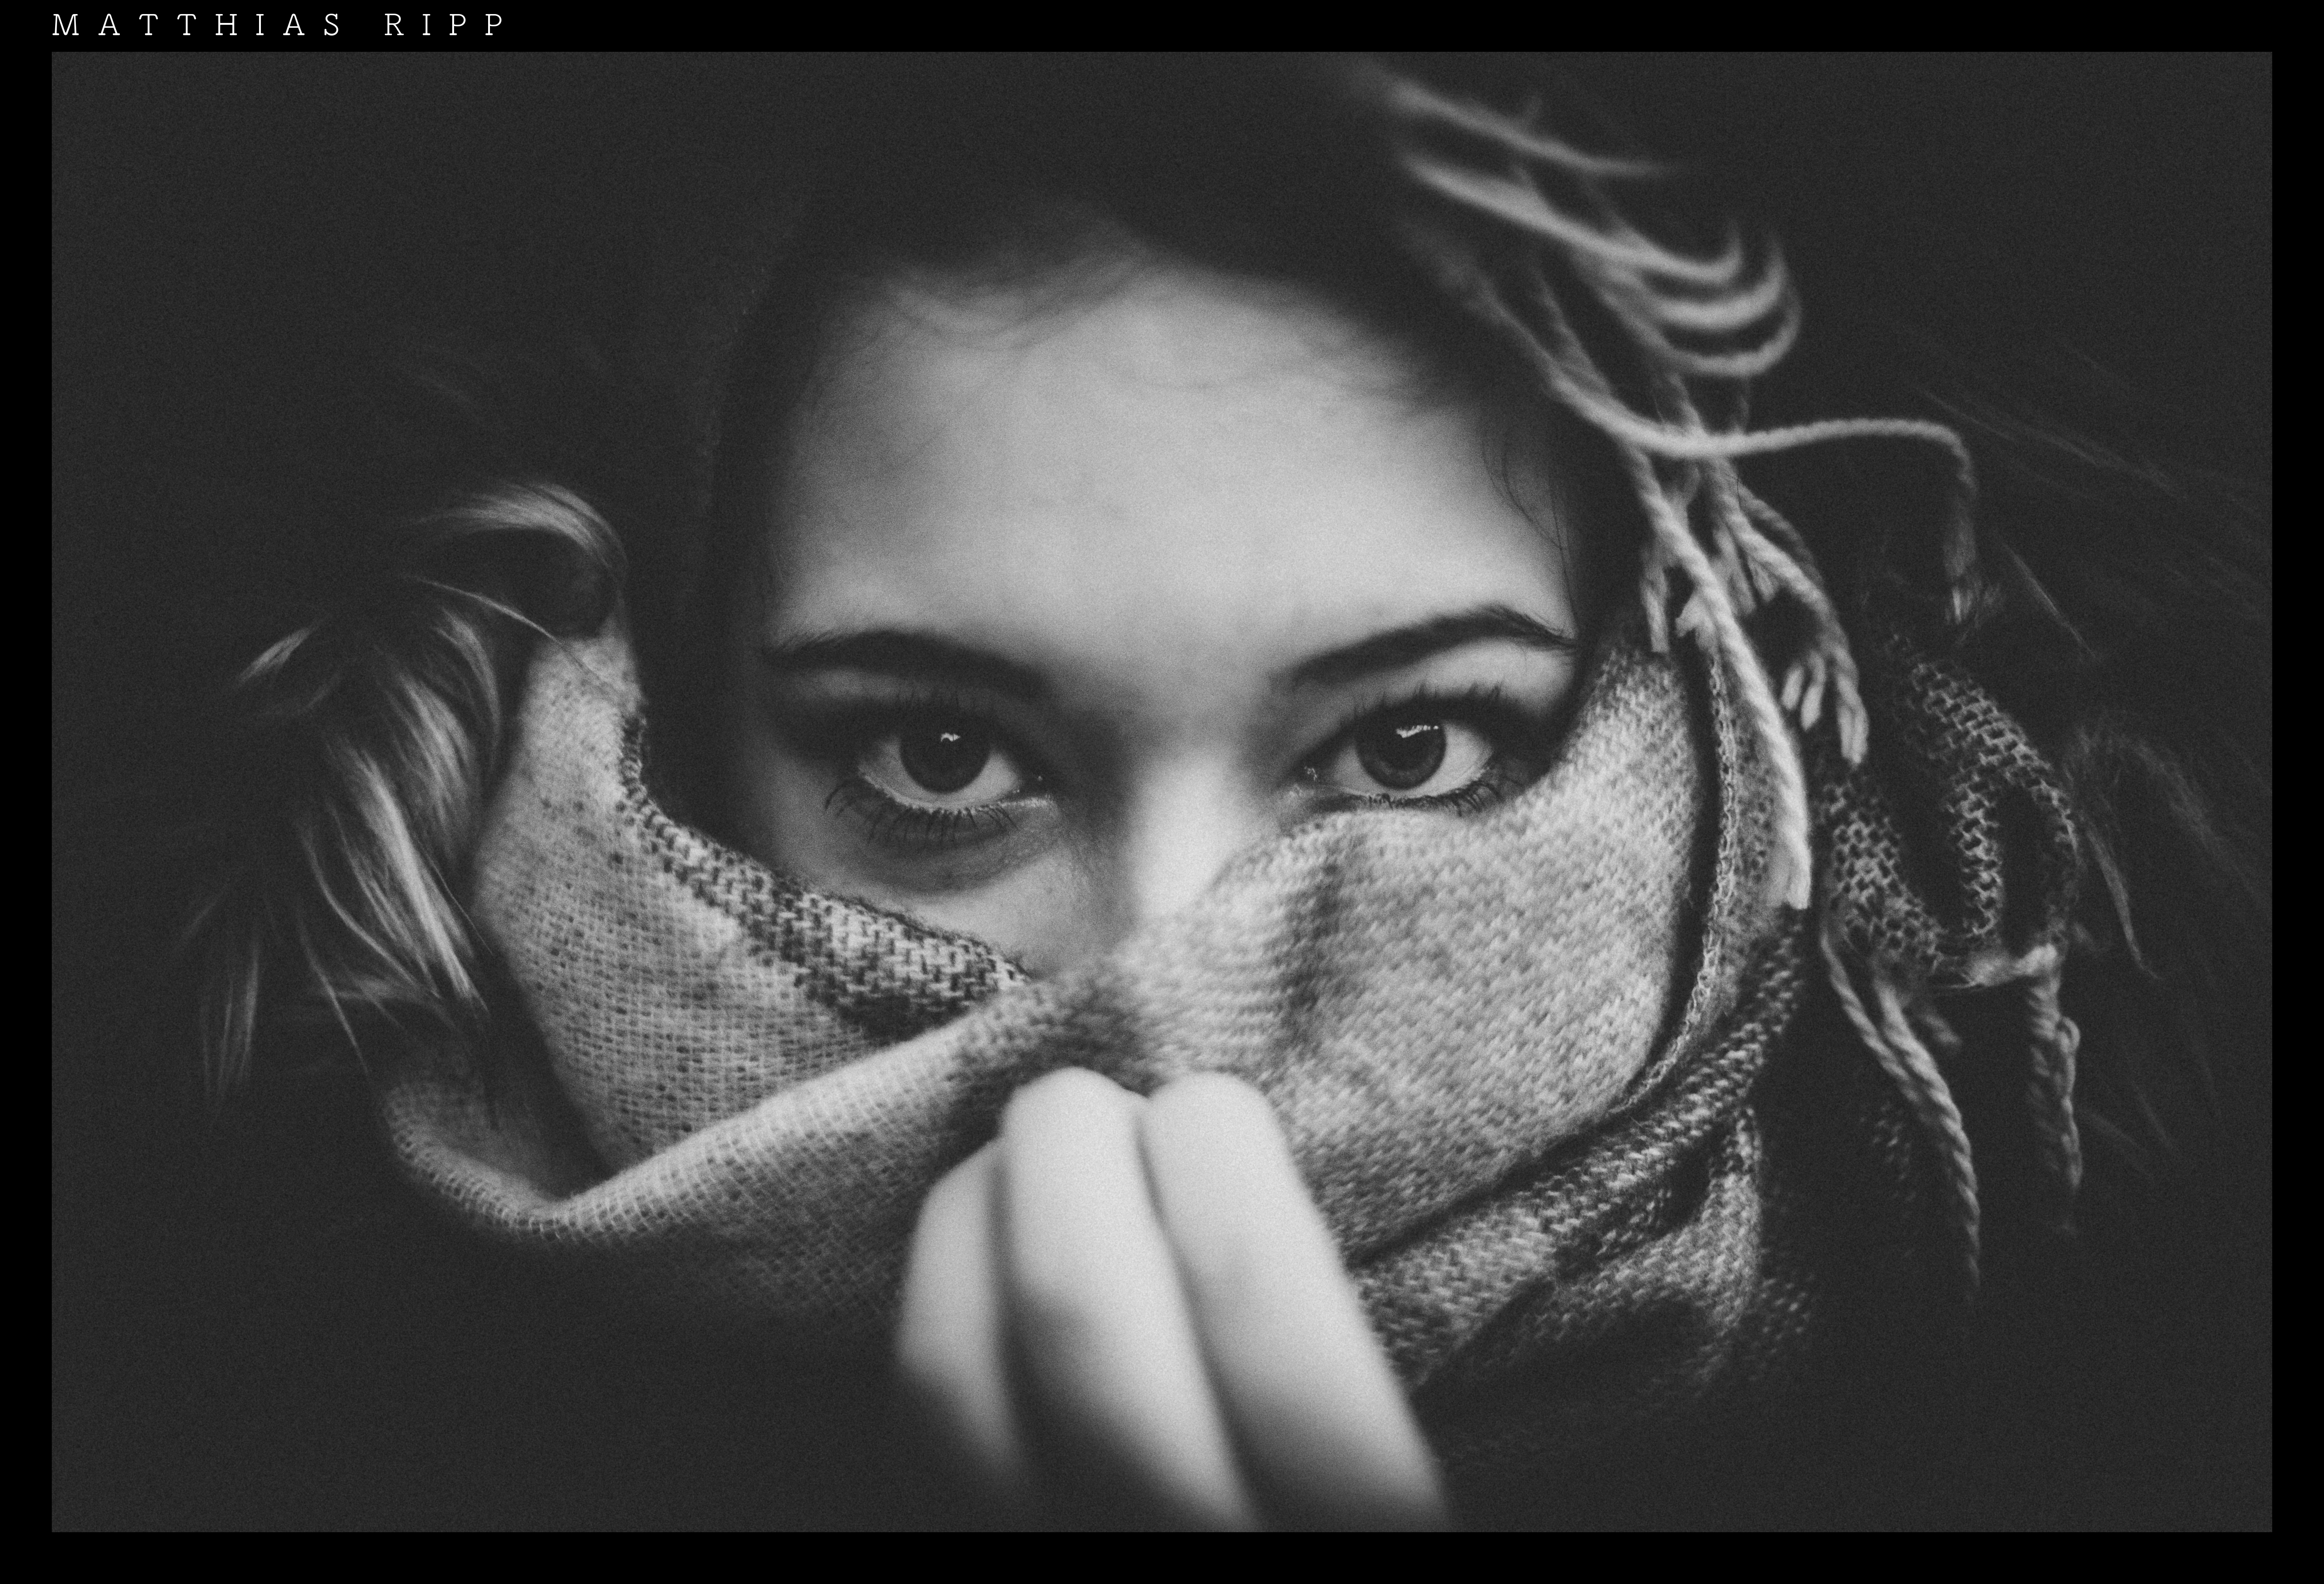
black and white, people, girl, photography, motion, portrait, darkness, monochrome, blackandwhite, face, eyes, art, mono, 50mm, f14, mysterious, drawing, eye, head, growing, beauty, up, kunst, schwarzweiss, sony, organ, fullframe, beobachten, watching, emotion, monochrom, feelings, supertacumar, alpha7, heranwachsen, shy, sch chtern, gef hl, monochrome photography, album cover, portrait photography, film noir